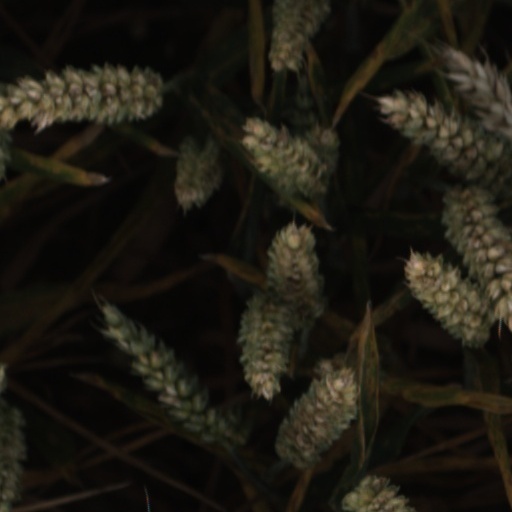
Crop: wheat